Caroline Ramersdorfer

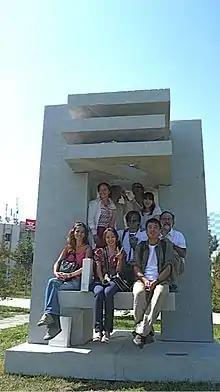
Int.Friendship Sculpture Park Urumqi China 2009

Ramersdorfer sees the viewer as an integral part of her sculptures, and they are considered in her design from the beginning, especially in how she integrates light into her pieces. Smaller scale works are assembled in metal stands or hung in such a way as to reflect and capture the light. In her large-scale work, the viewer can enter the piece and experience the play of light, observing how this transforms a sculptural interior into a spiritual one.